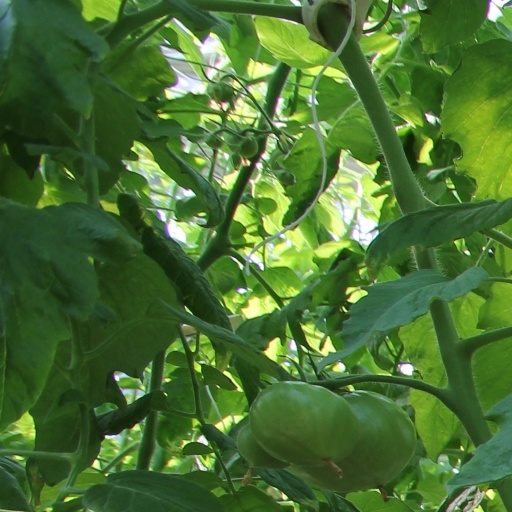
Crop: tomato